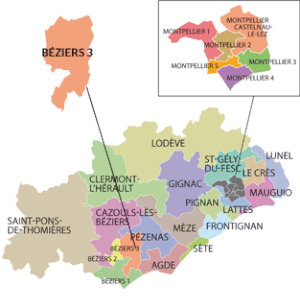
Situation du canton de Béziers-3 dans le département de l'Hérault après 2015.
Le canton de Béziers 3 est situé dans l'Hérault, dans l'Arrondissement de Béziers.